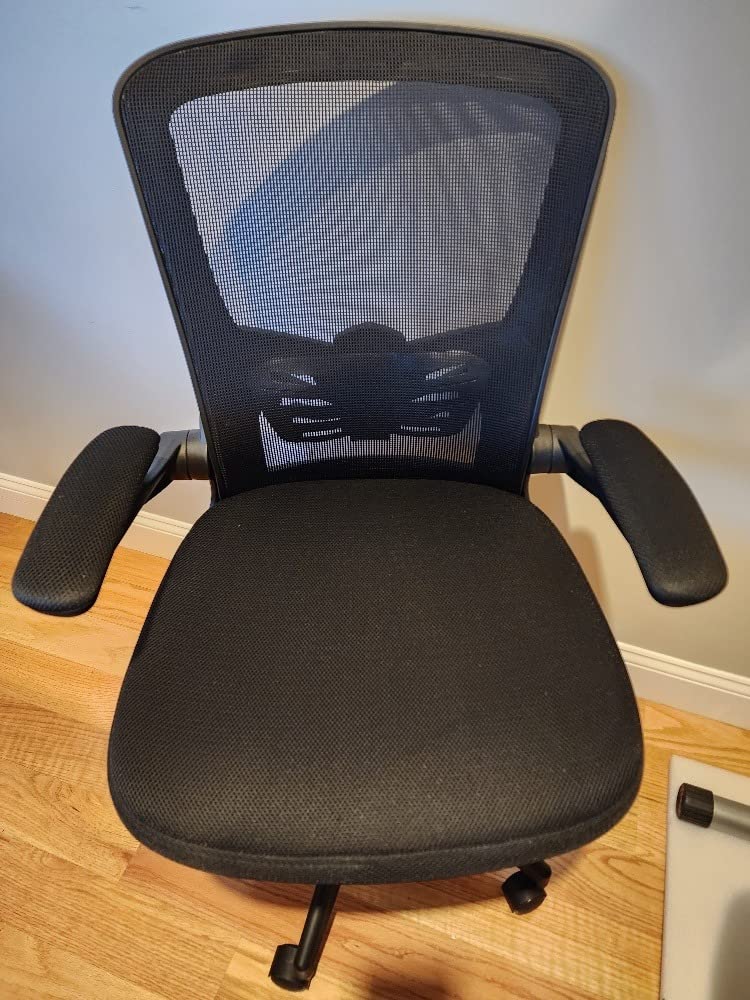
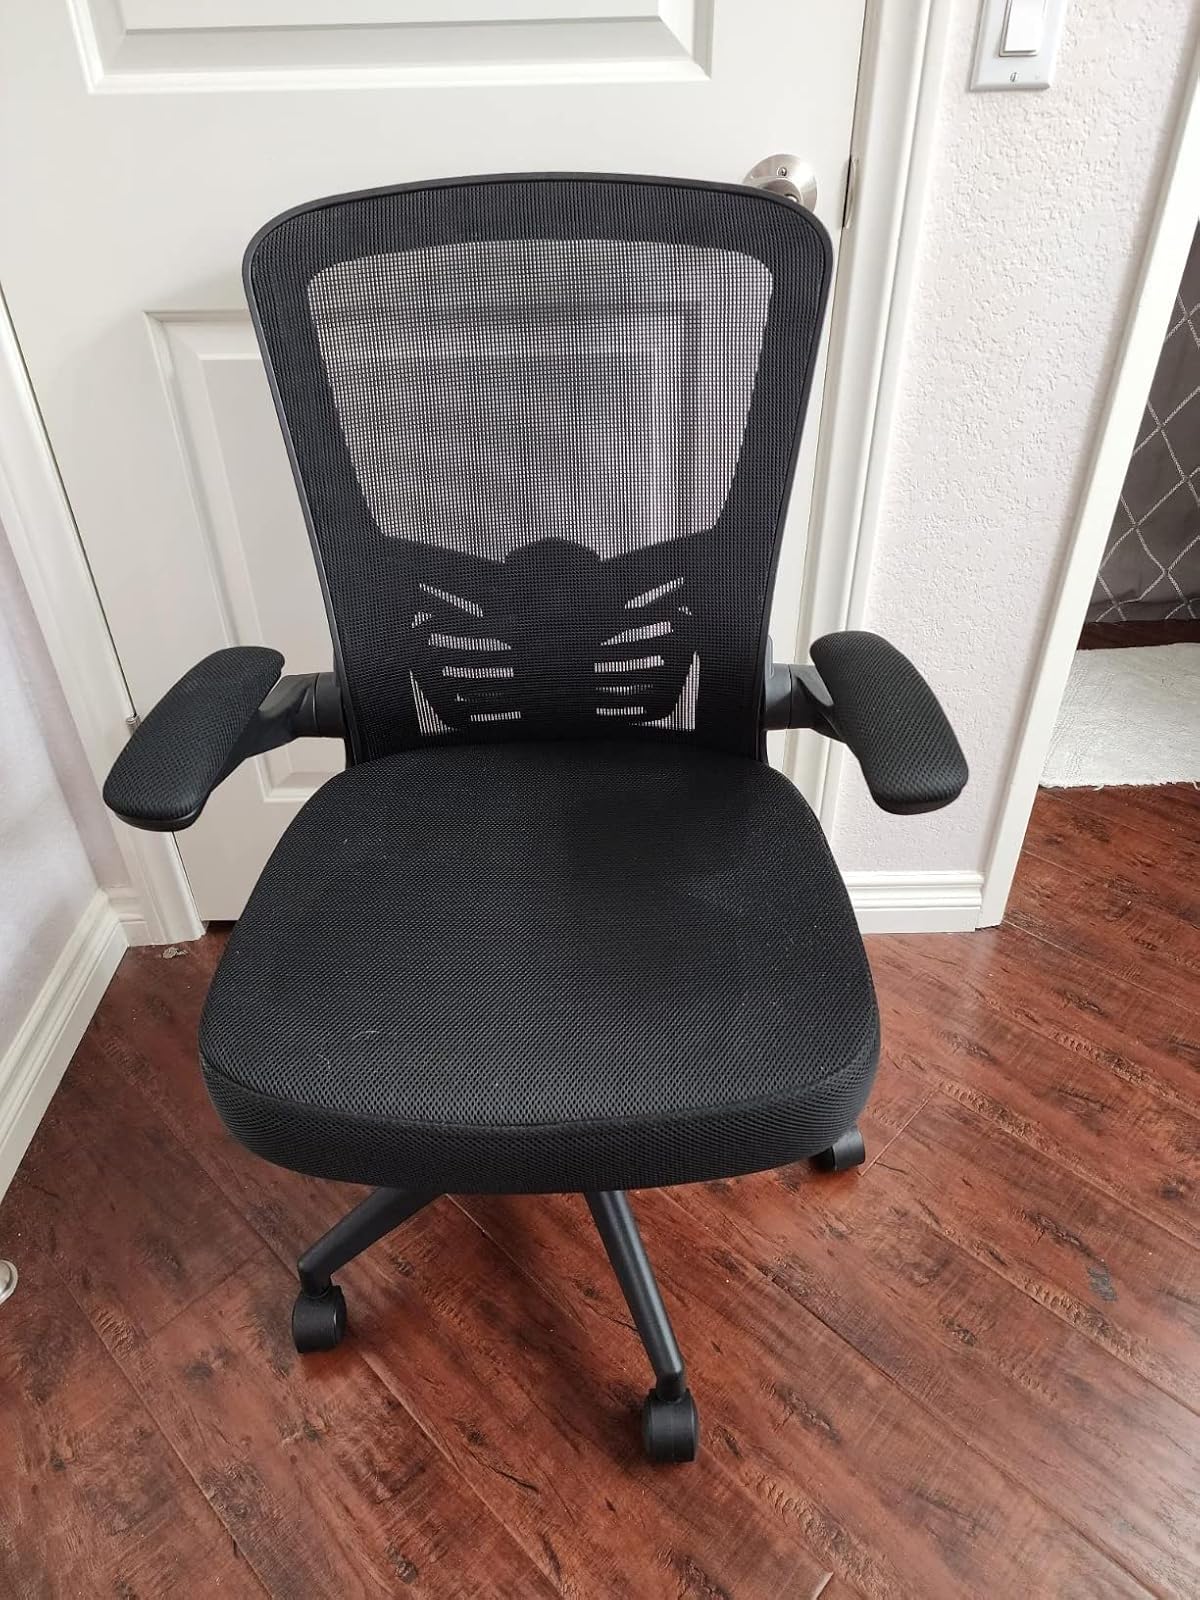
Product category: items_chair
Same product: yes